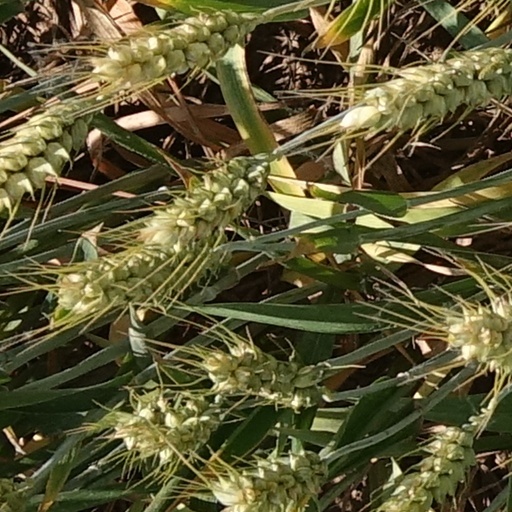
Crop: wheat